Diedrich Busch House

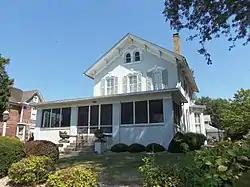

The Diedrich Busch House is a historic building located on the east side of Davenport, Iowa, United States. It was individually listed on the National Register of Historic Places, and as a contributing property in the McClellan Heights Historic District in 1984.